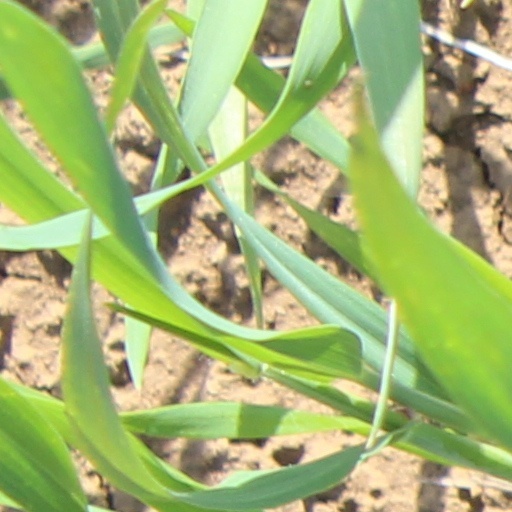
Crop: wheat